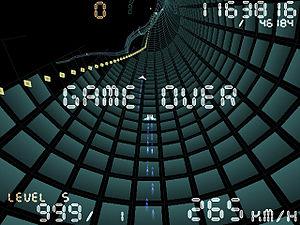
Partie terminée, ou plus couramment Game Over en anglais, est le message souvent inscrit à l’écran à la fin d'une partie dans les jeux vidéo lorsqu’on a perdu ou, plus rarement, gagné. Cette expression a d’abord été utilisée dans les jeux d’arcades, puis elle a ensuite été largement adoptée par tous les autres types de jeu. Elle est désormais associée aux jeux vidéo en général. Dans les jeux de combat, le mot K.O. remplace souvent le message « Game over ».